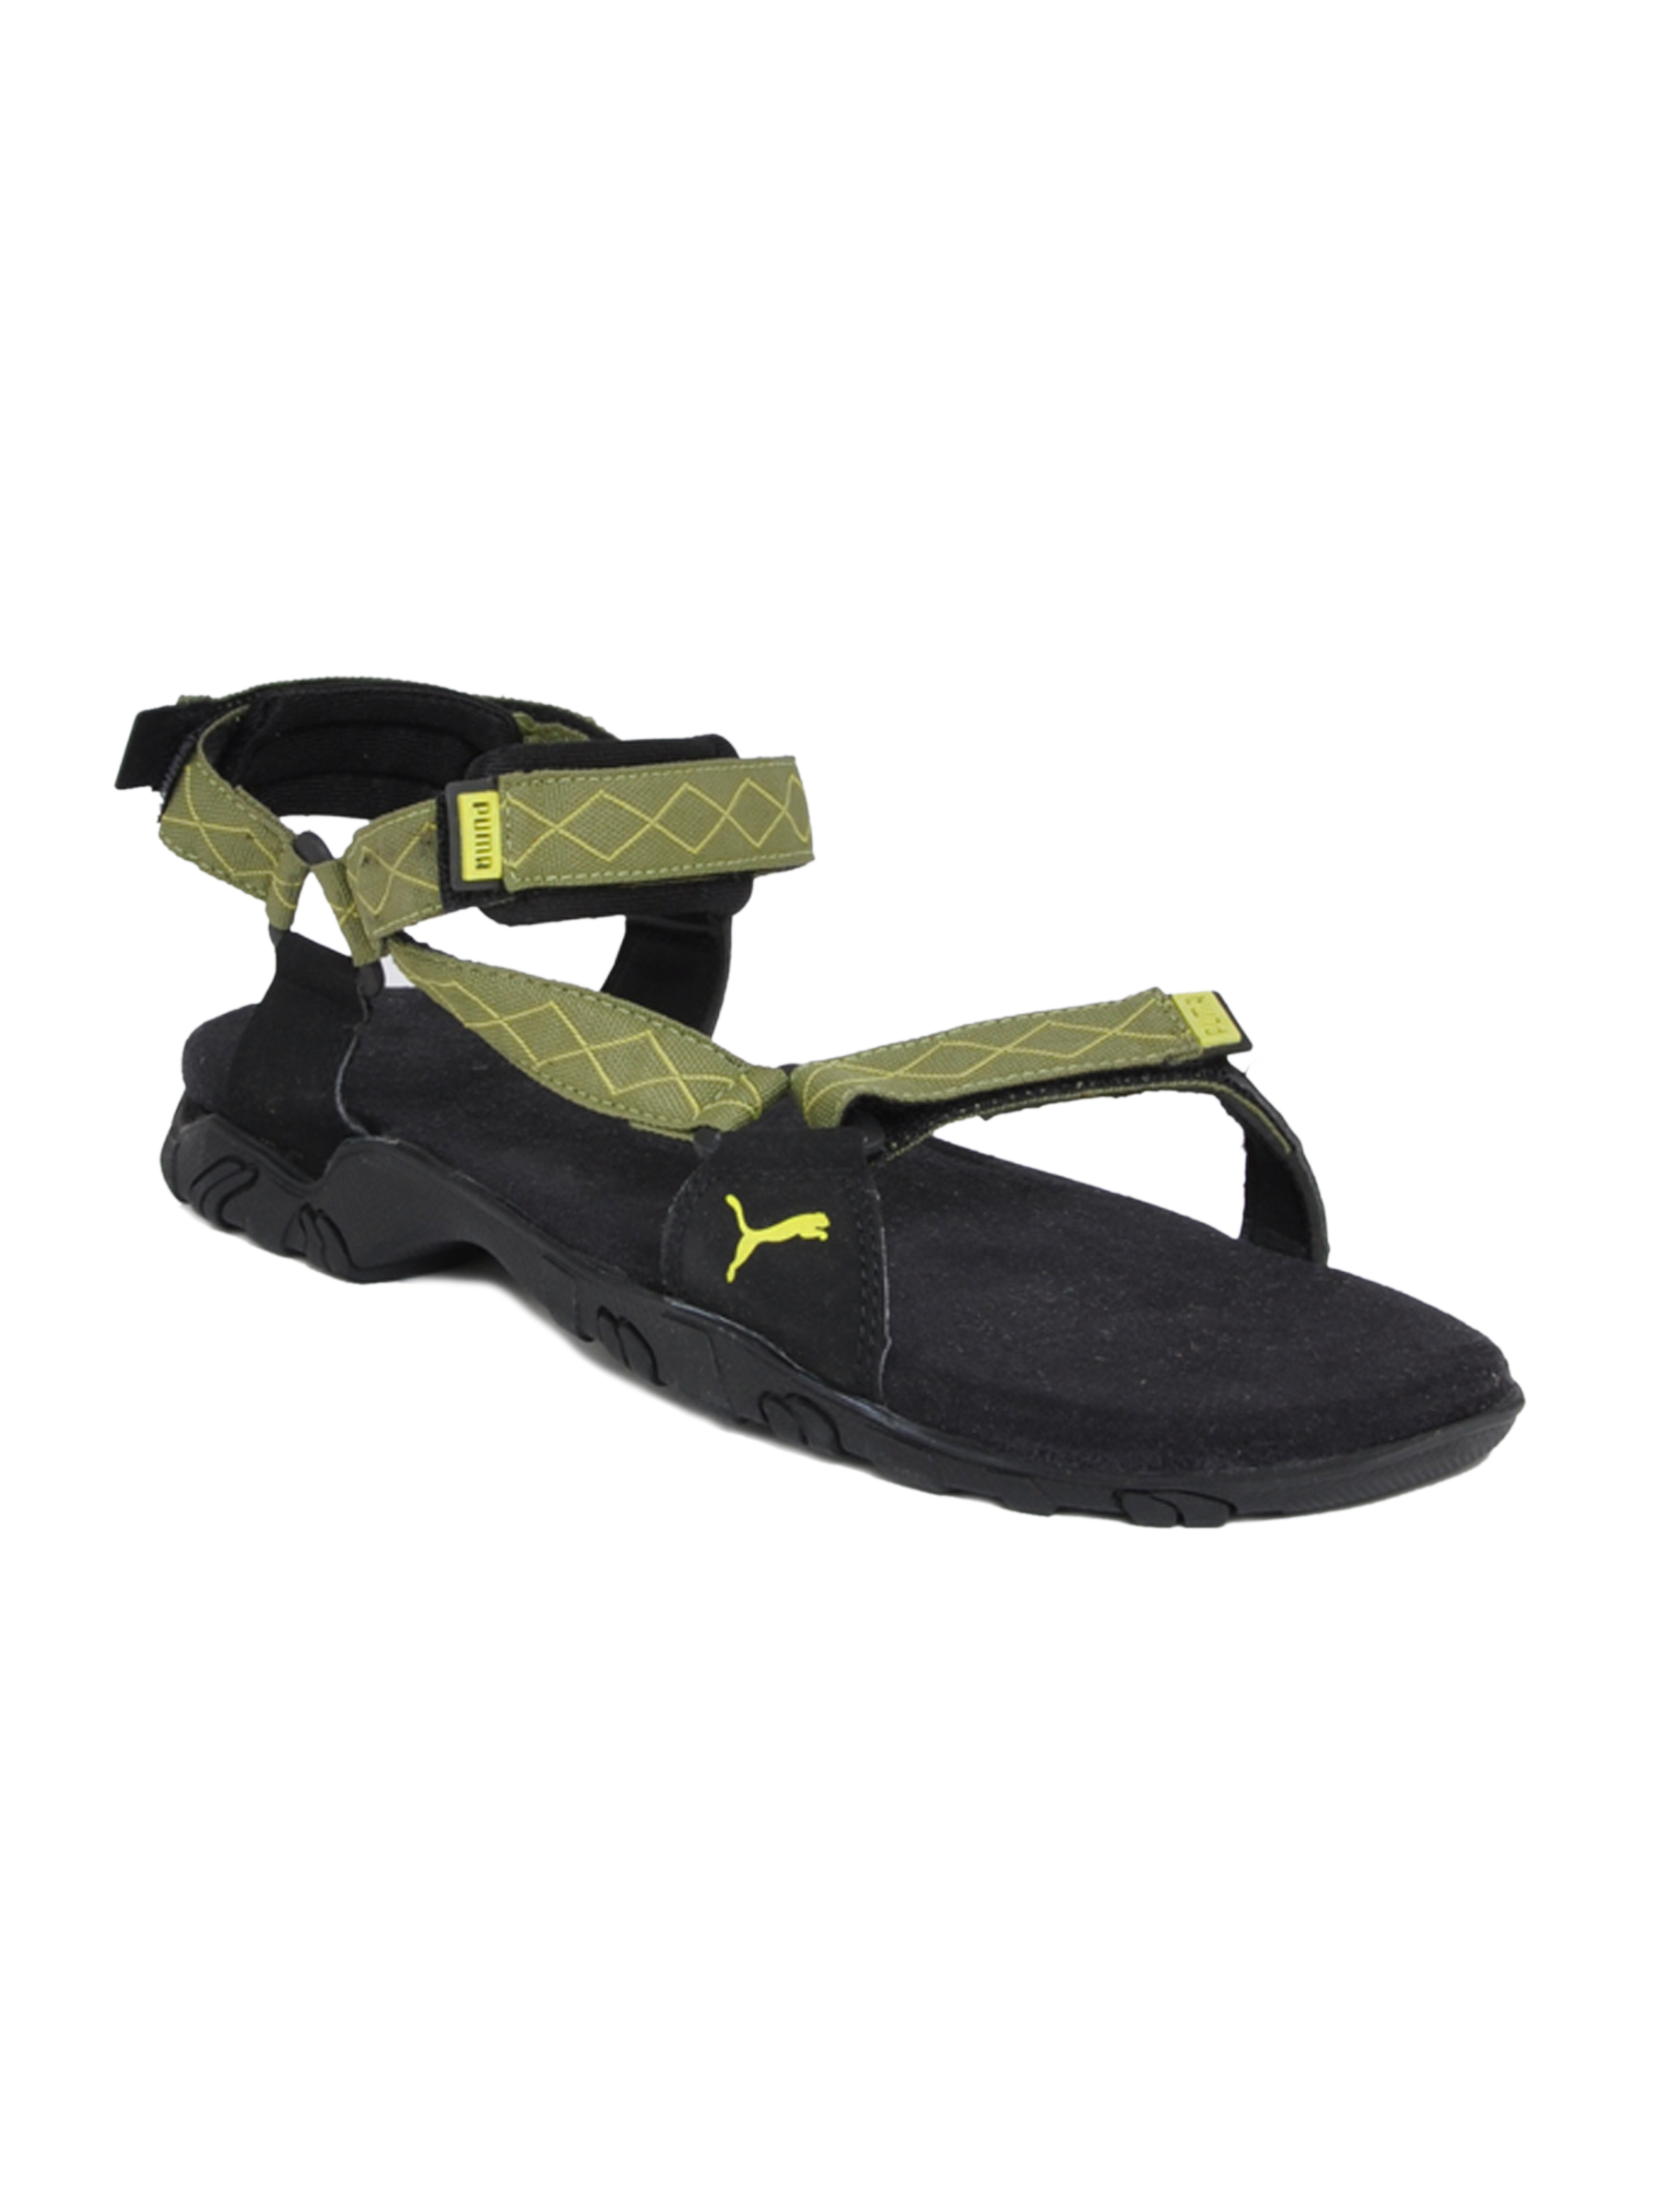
Puma Men Snipper Black Sandal
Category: Footwear / Sandal / Sandals
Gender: Men
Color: Black
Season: Fall 2011
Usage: Casual